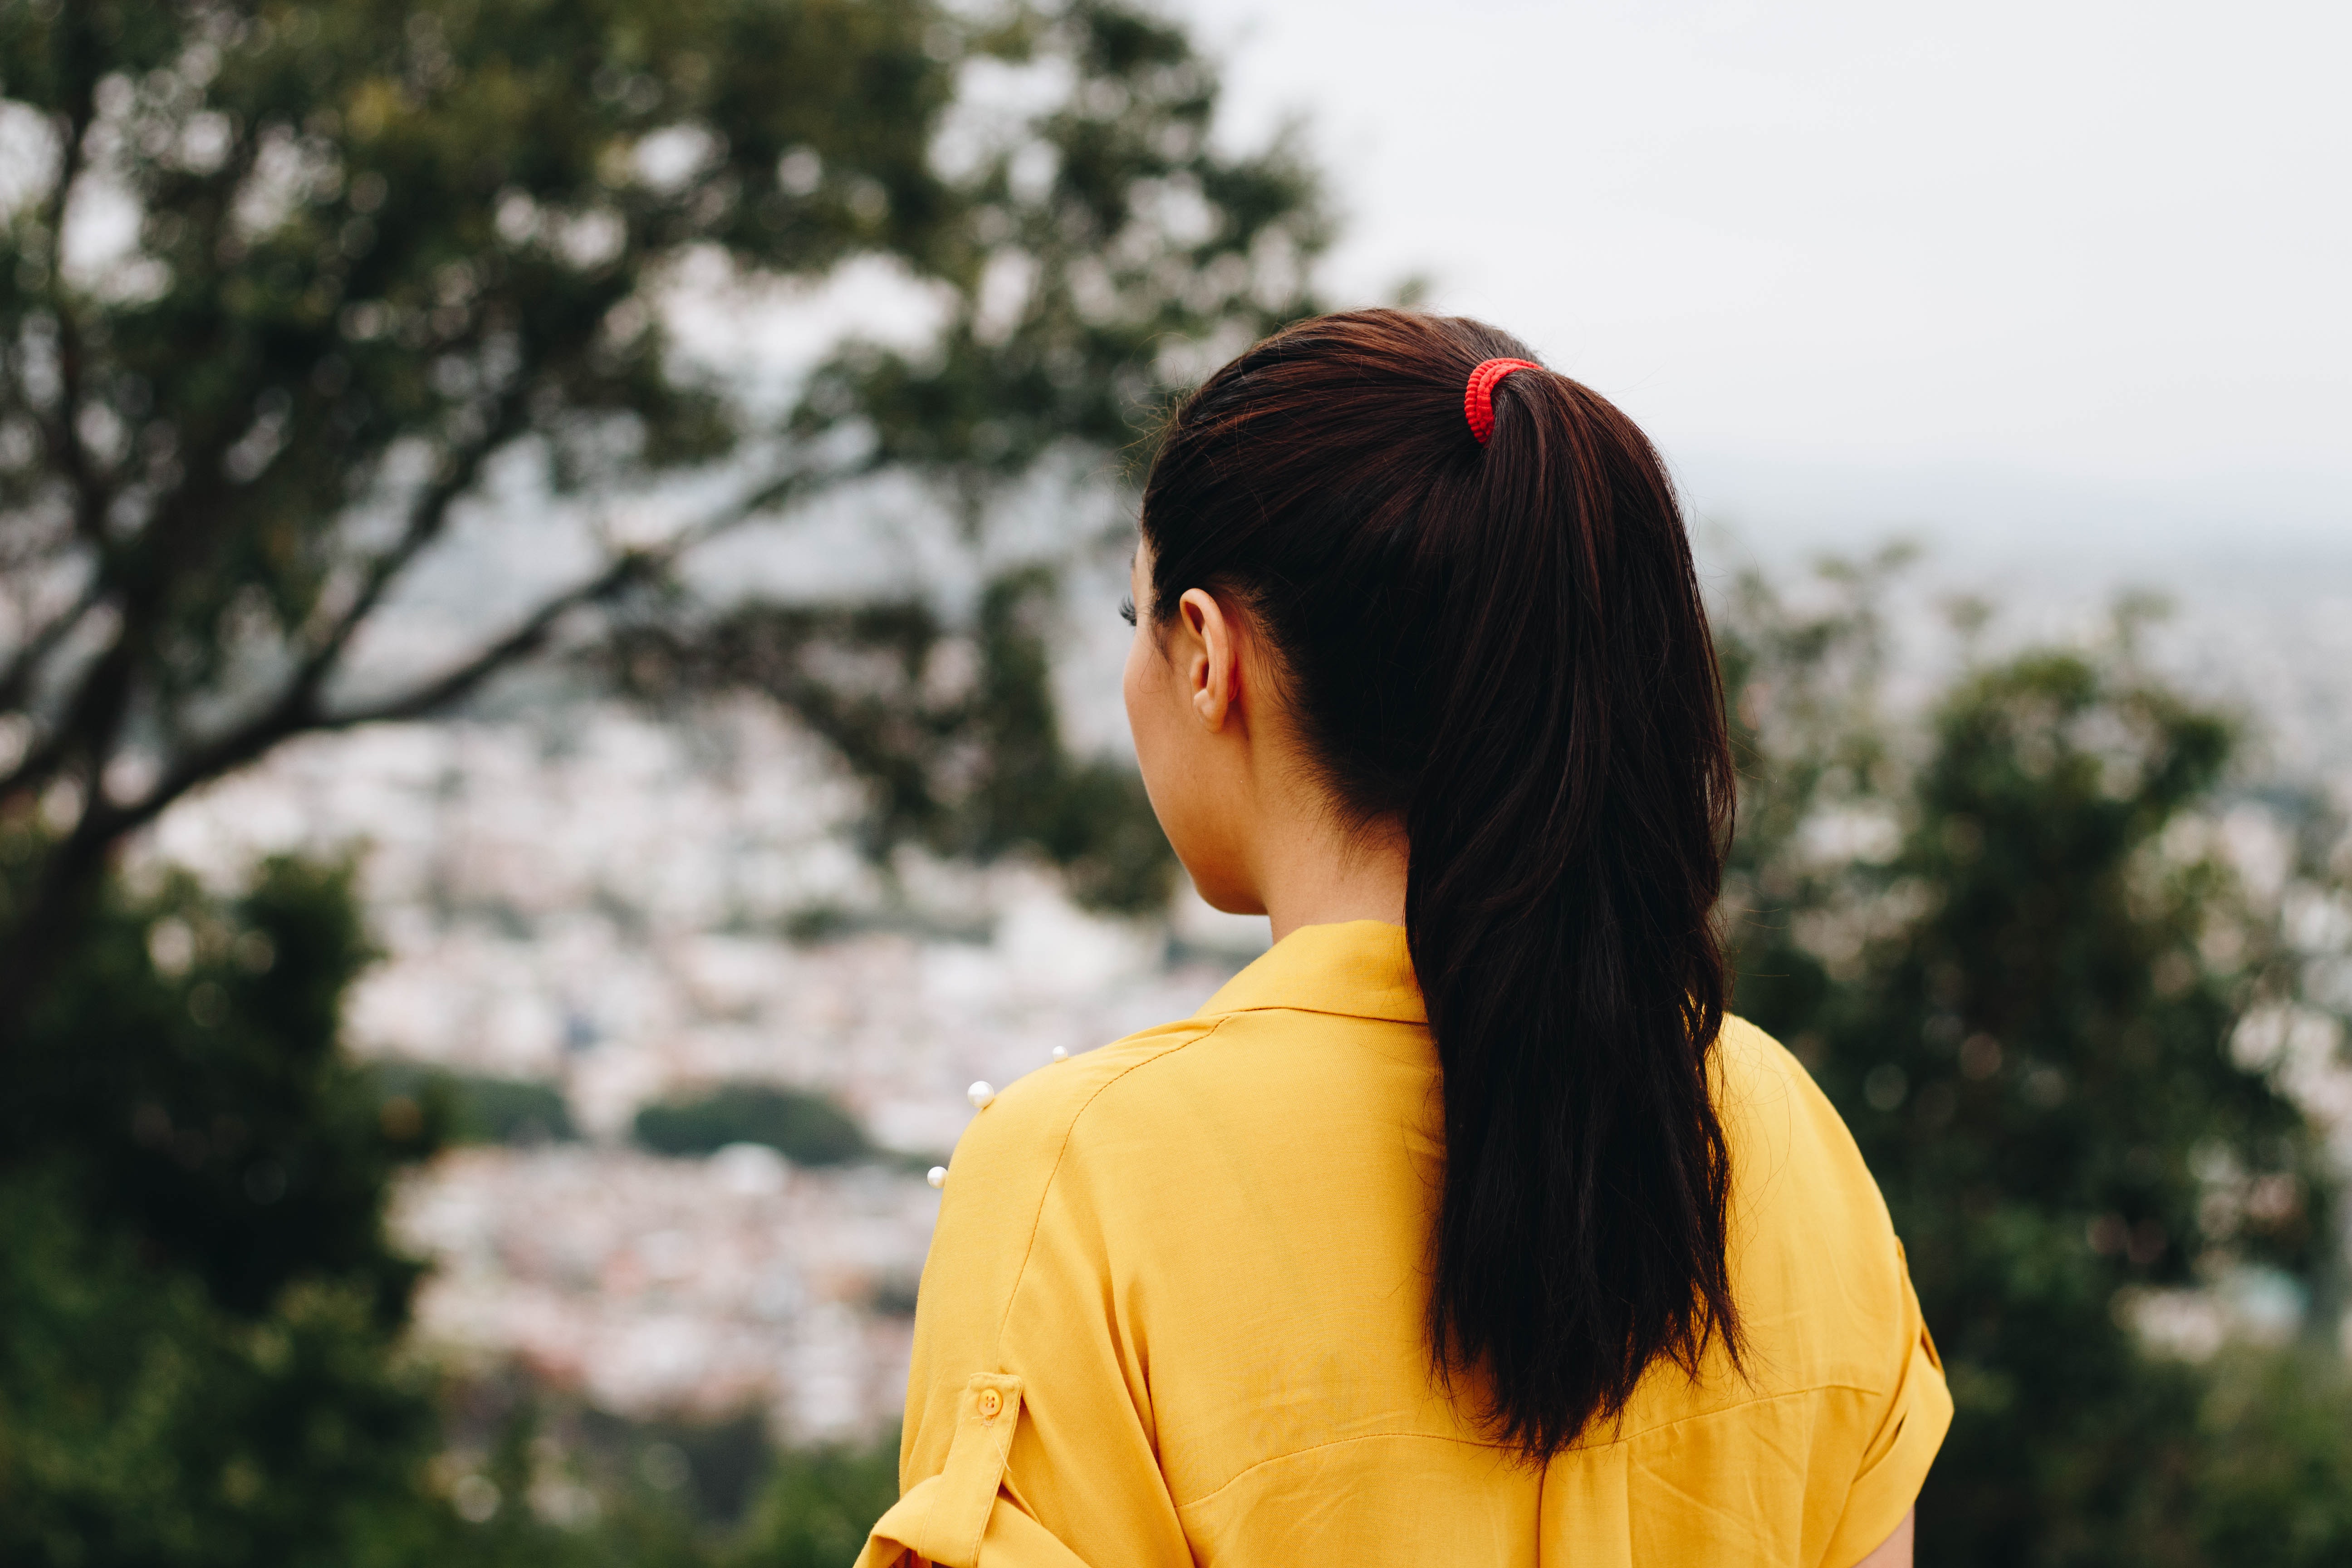
hair, People in nature, photograph, yellow, hairstyle, beauty, shoulder, black hair, snapshot, sky, long hair, grass, photography, leaf, tree, joint, summer, neck, sunlight, temple, happy, smile, brown hair, plant, back, dress, flower, leisure, photo shoot, backlighting, glasses, ear, style